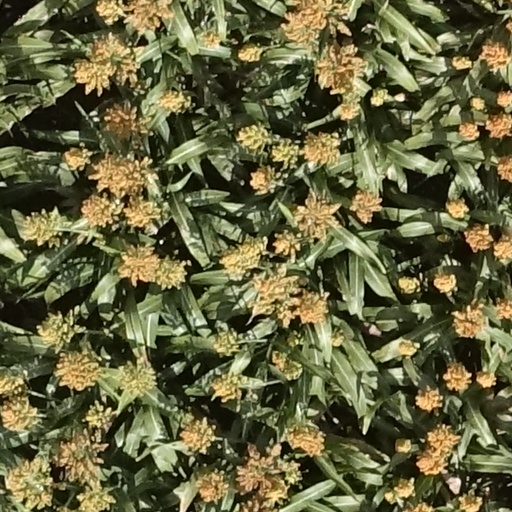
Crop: sorghum